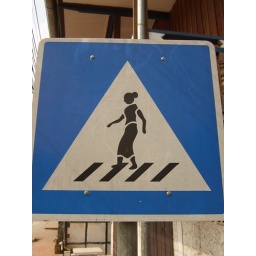
Ladies cross roads in Luang Prabang, watch out!